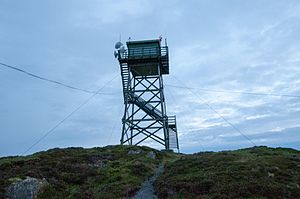
Tarva
Observationstårn i skydefeltet på Karlsøya
Tarva er en øgruppe i Bjugn kommune i Trøndelag fylke i Norge. Den største og eneste beboede af øyerne er Husøya. Det samlede areal er 14 km², hvoraf Husøya udgør 8 km². Øen har 11 fastboende personer.